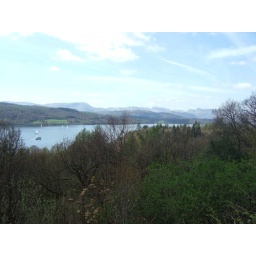
We stopped for an ice-cream and a look at the view. The stone wall was lovely and warm in the sun.